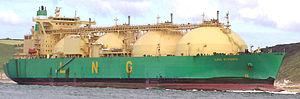
Le LNG RIVERS arrive à Brest pour son premier carénage. Lieu
Un navire de charge ou cargo est un navire de commerce ou navire marchand dont le rôle consiste à transporter des marchandises sous diverses formes en utilisant la voie maritime.
Un navire-citerne est un type de navire de charge utilisé pour le transport de liquides en vrac, dans de grandes citernes ou cuves.
Cette liste donne une présentation rapide et illustrée de différents types de navires ; pour une liste plus complète, se reporter à la liste alphabétique des types de bateaux ; pour l'article encyclopédique, consulter Bateau.